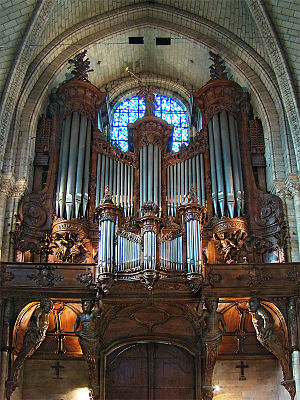
Aristide Cavaillé-Coll / Orgeler byggede af Cavaillé-Coll / I Frankrig
Katedralen i Angers
Aristide Cavaillé-Coll var en fransk orgelbygger. Han anses som en af de fremmeste orgelbyggere i 1800-tallet. Hans banebrydende håndværk og design lagde en solid standard for orgelbyggeriet videre ind i starten af 1900-tallet. Orgelbyggerbevægelsen forsøgte at vende tilbage til barokstilen inden for orgelbygning, men mod slutningen af 1900-tallet blev Cavaillé-Colls design igen mode. Efter hans død videreførte svigersønnen, Charles Mutin, håndværkstraditionen ind i det 20. århundrede.